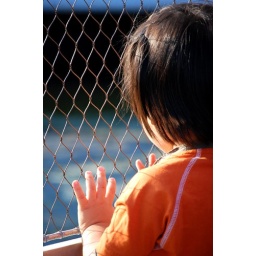
The kid was completely in awe of the birds and dolphins on the other side of the fence